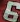
Number: 6